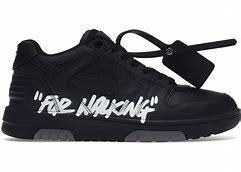
Brand: Off-White
Model: Off Out Of Office For Walking